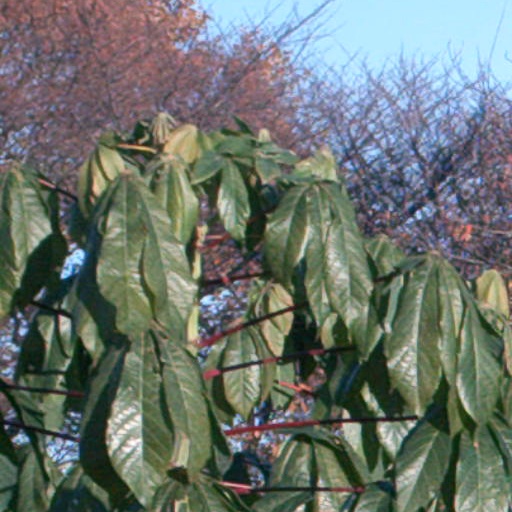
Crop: cassava